Shabbir Sharif

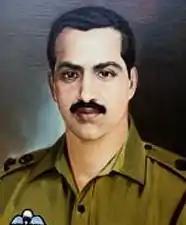
Shabbir Sharif

Major Muhammad Shabbir Sharif (c. 28 April 1943 – 6 December 1971), was a Pakistani military officer and the seventh recipient of Pakistan's highest military award, Nishan-e-Haider, which he was posthumously awarded for his actions of valor during the Indo-Pakistani War of 1971. He is the only recipient to have ever received both the Nishan-e-Haider and Sitara-e-Jurat for his bravery, and is regarded as the most decorated officer in the Pakistan Army. His younger brother, General Raheel Sharif, was the ninth Chief of Army Staff of the Pakistan Army.